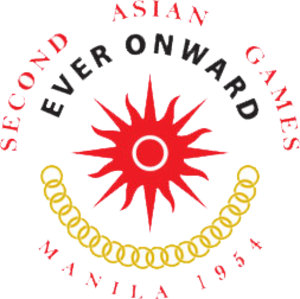
Les 2ᵉˢ Jeux asiatiques se sont déroulés du 1ᵉʳ au 9 mai 1954 à Manille, aux Philippines. Ils ont rassemblé 970 participants de 19 pays asiatiques dans 10 disciplines.